Tutti defunti... tranne i morti

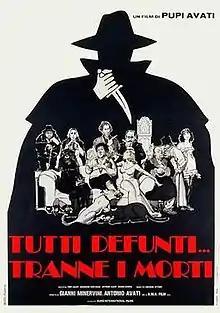

Tutti defunti... tranne i morti is a 1977 film directed by Pupi Avati.